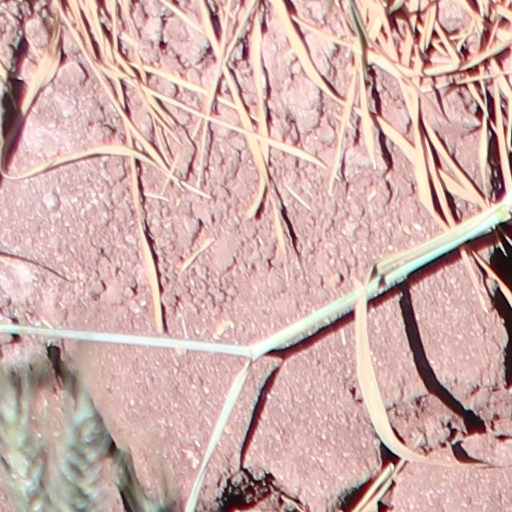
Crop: wheat